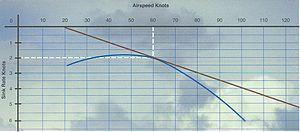
Vitesse de croisière optimale par vent de face calculée à partir de la polaire des vitesses
Un planeur tend naturellement à redescendre sauf si le pilote peut trouver des ascendances dans l'atmosphère. Le but d'un vol en planeur est soit de couvrir la plus grande distance possible ou d'opérer à la vitesse la plus grande possible. On notera que vu que les ascendances thermiques ne se produisent que pendant un intervalle de temps donné, il faut aller le plus vite possible pour couvrir la distance la plus grande possible.